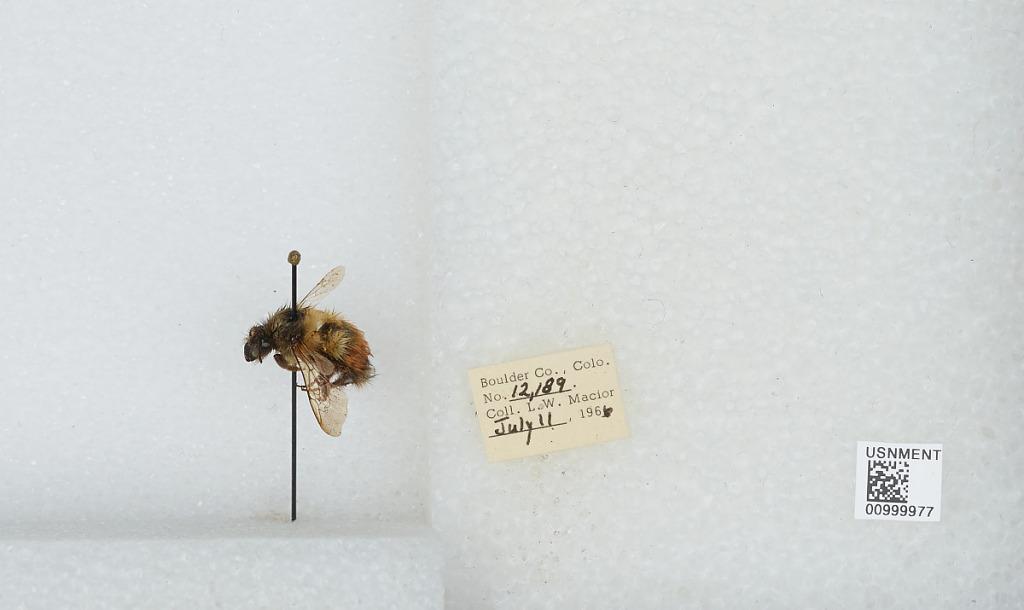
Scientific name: Bombus (Pyrobombus) melanopygus Nylander
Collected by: L. Macior
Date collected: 1966-7-11
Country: United States
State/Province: Colorado
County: Boulder
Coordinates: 40.015, -105.27